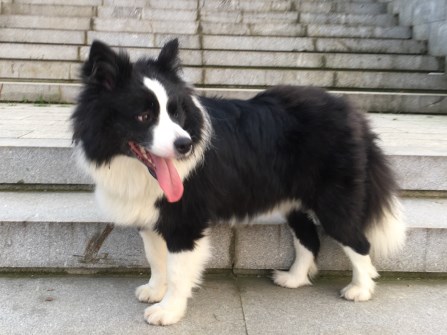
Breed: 2594-n000109-Border_collie